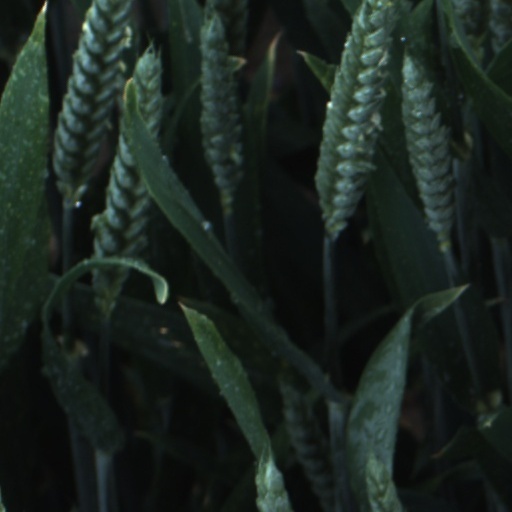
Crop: wheat